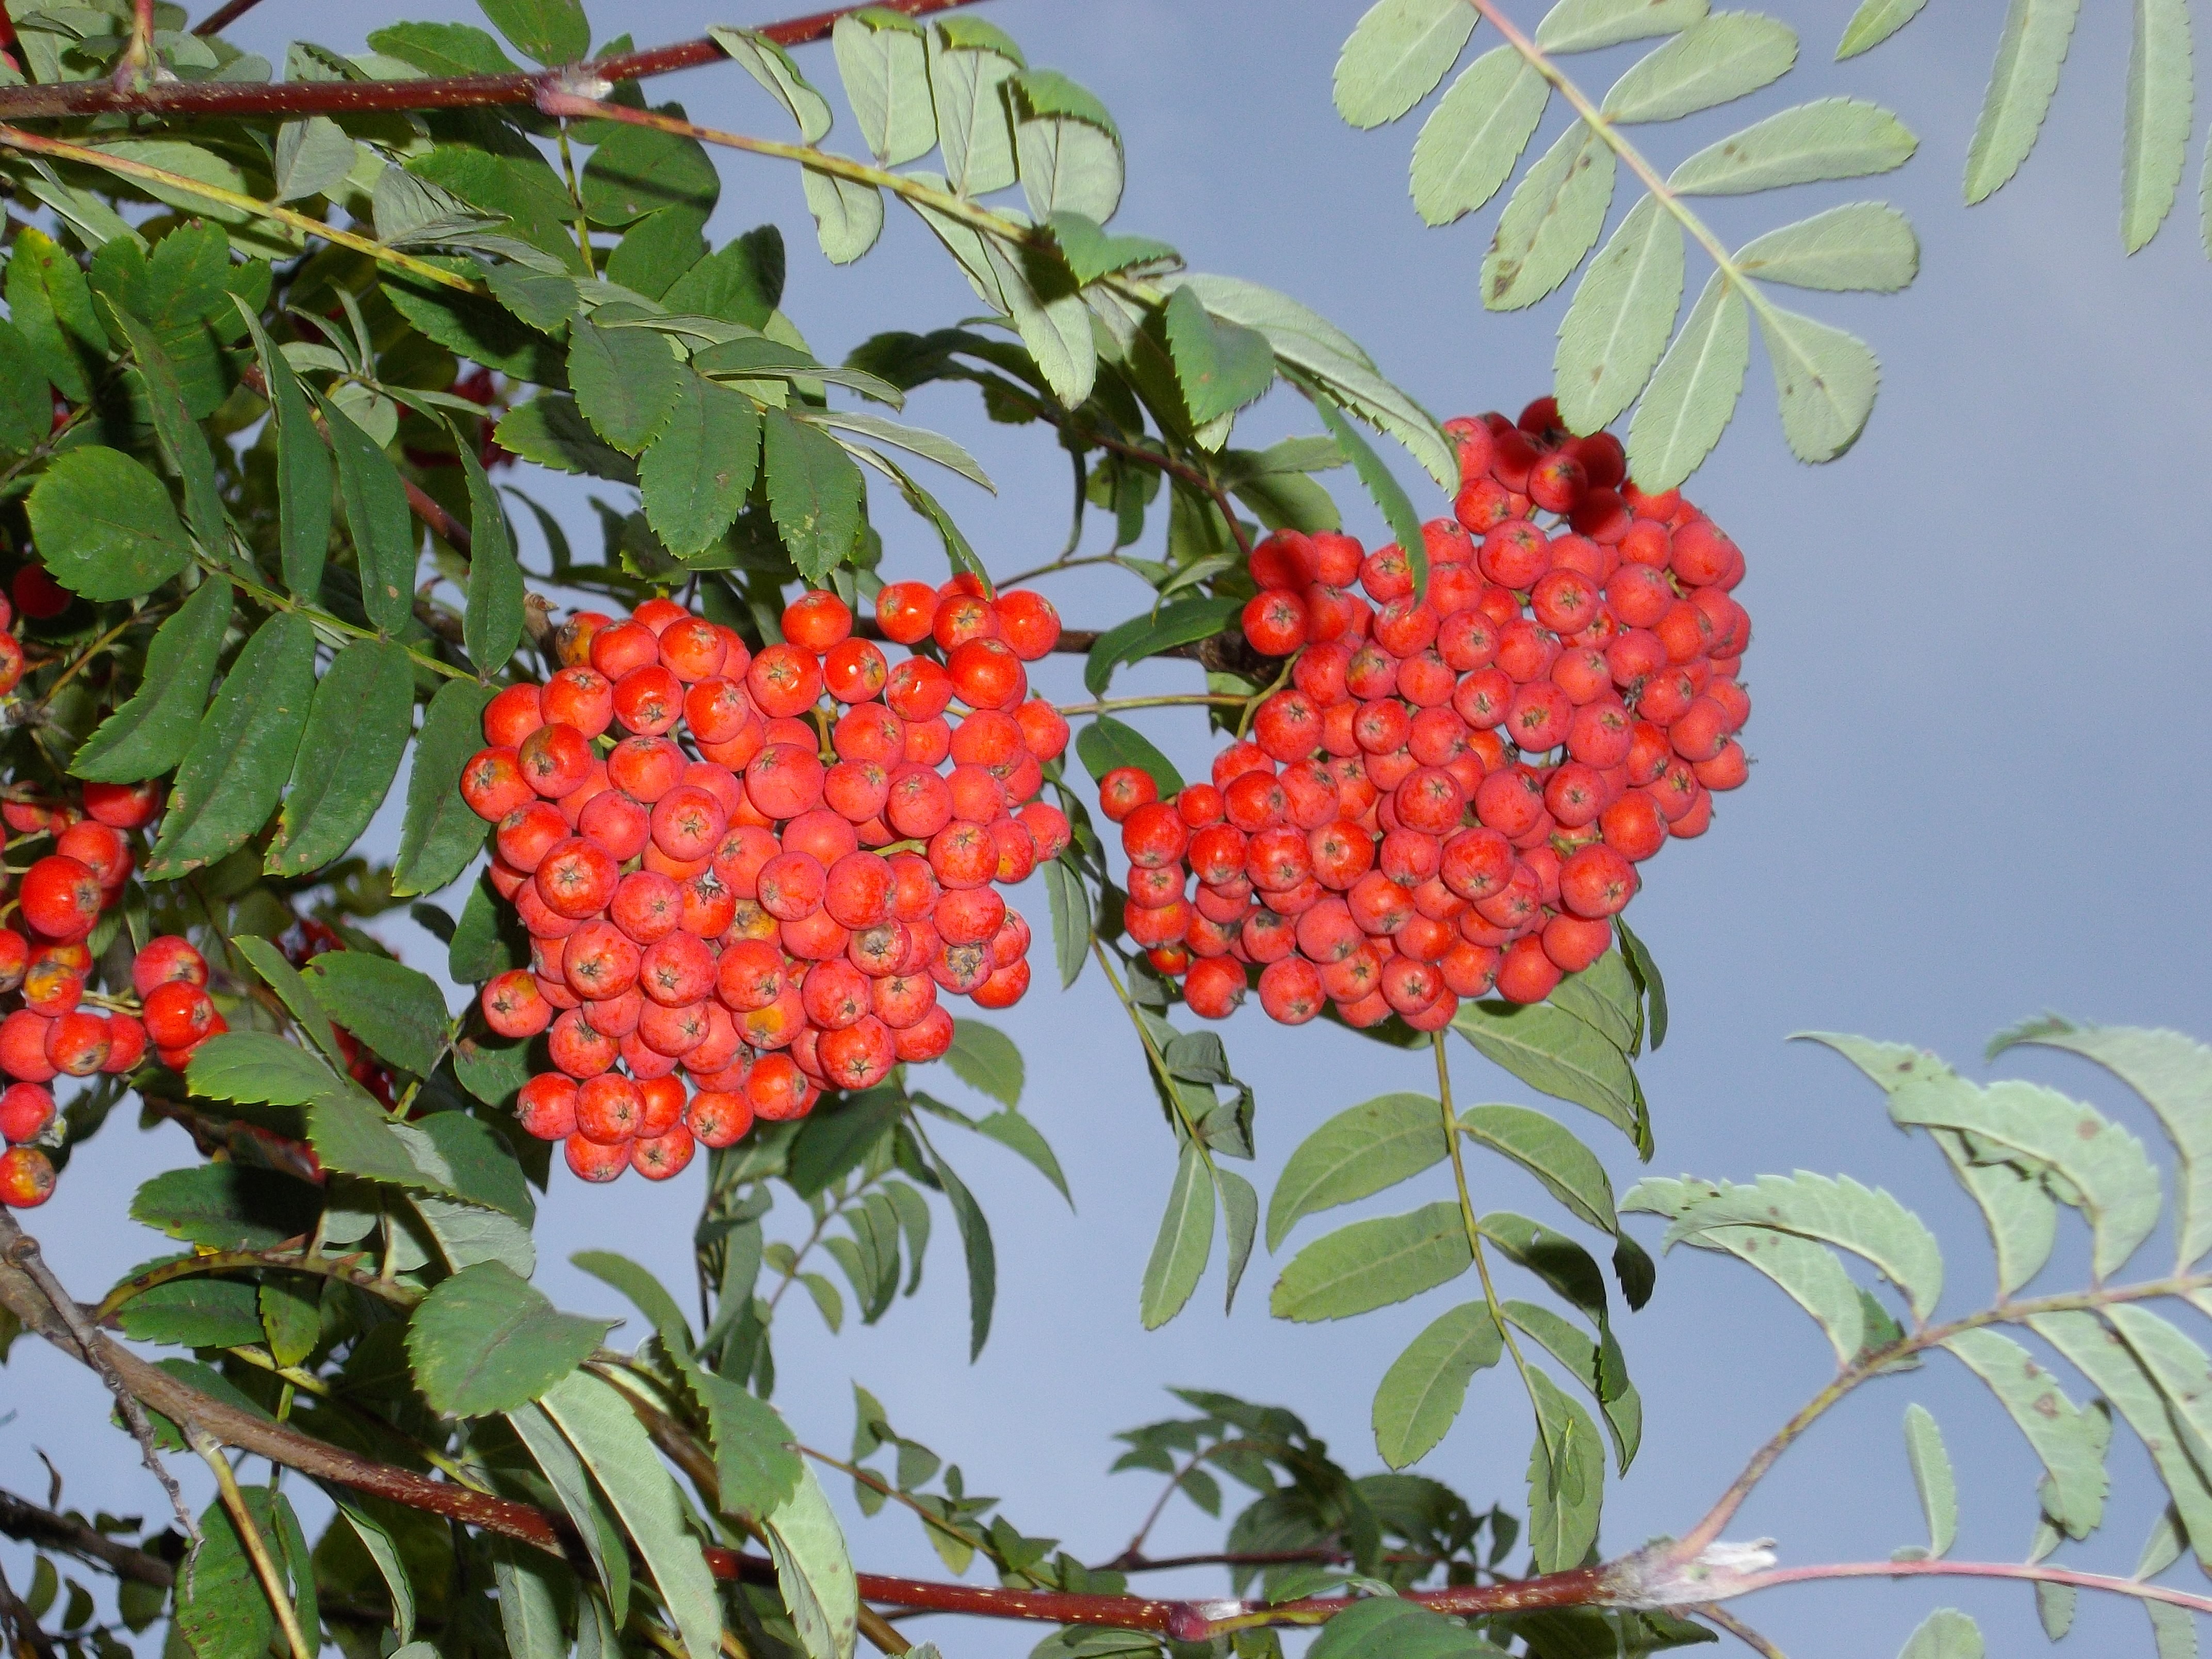
tree, plant, fruit, berry, flower, bush, food, red, produce, evergreen, botany, berries, shrub, viburnum, rowan, mountain ash, sorbus, flowering plant, rowanberries, land plant, schisandra